Aztec warfare

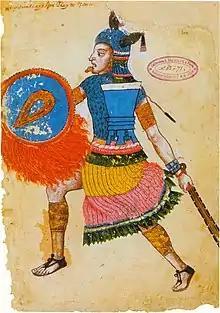
Nezahualcoyotl dressed in cotton armor with an obsidian sword, shield, and a helmet in the shape of a coyote or wolf. Codex Ixtlilxochitl, c. 1550.

Aztec culture valued appearance, and appearance defined people within society. Warriors had a very distinct appearance. Their dress would be in relation to their success and triumph on the battlefield. Gaining ranks as an Aztec warrior was based on how many enemy soldiers that warrior had captured. A warrior who had taken one captive would carry a macuahuitl, and a chimalli without any decorations. He would also be rewarded with a manta, and an orange cape with a stripe, a carmine-colored loincloth, and a scorpion-knotted designed cape. (Daily, 145). A two-captive warrior would be able to wear sandals on the battlefield. He would also have a feathered warrior suit and a cone-shaped cap. The feathered suit and the cone-shaped cap appearance are the most common within the Codex Mendoza. A four captive warrior, which would be an eagle or jaguar warrior, would wear an actual jaguar skin over his body with an open slot for the head.